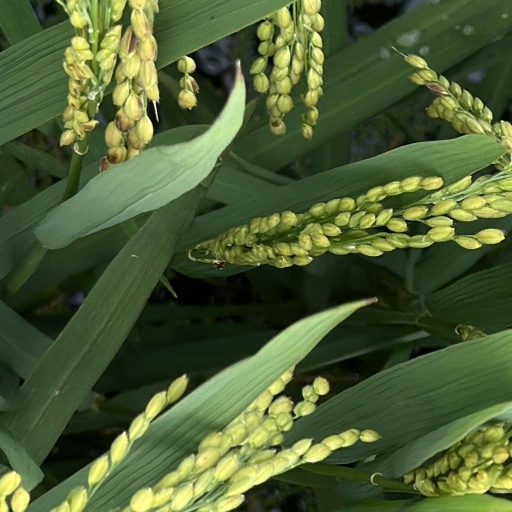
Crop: rice